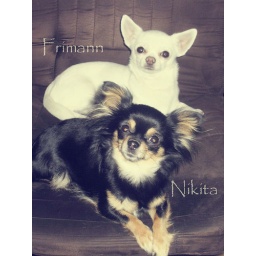
Here are my dogs with the duplicate photo in screen mode and a blue adjustment layer with the opacity down a bit.